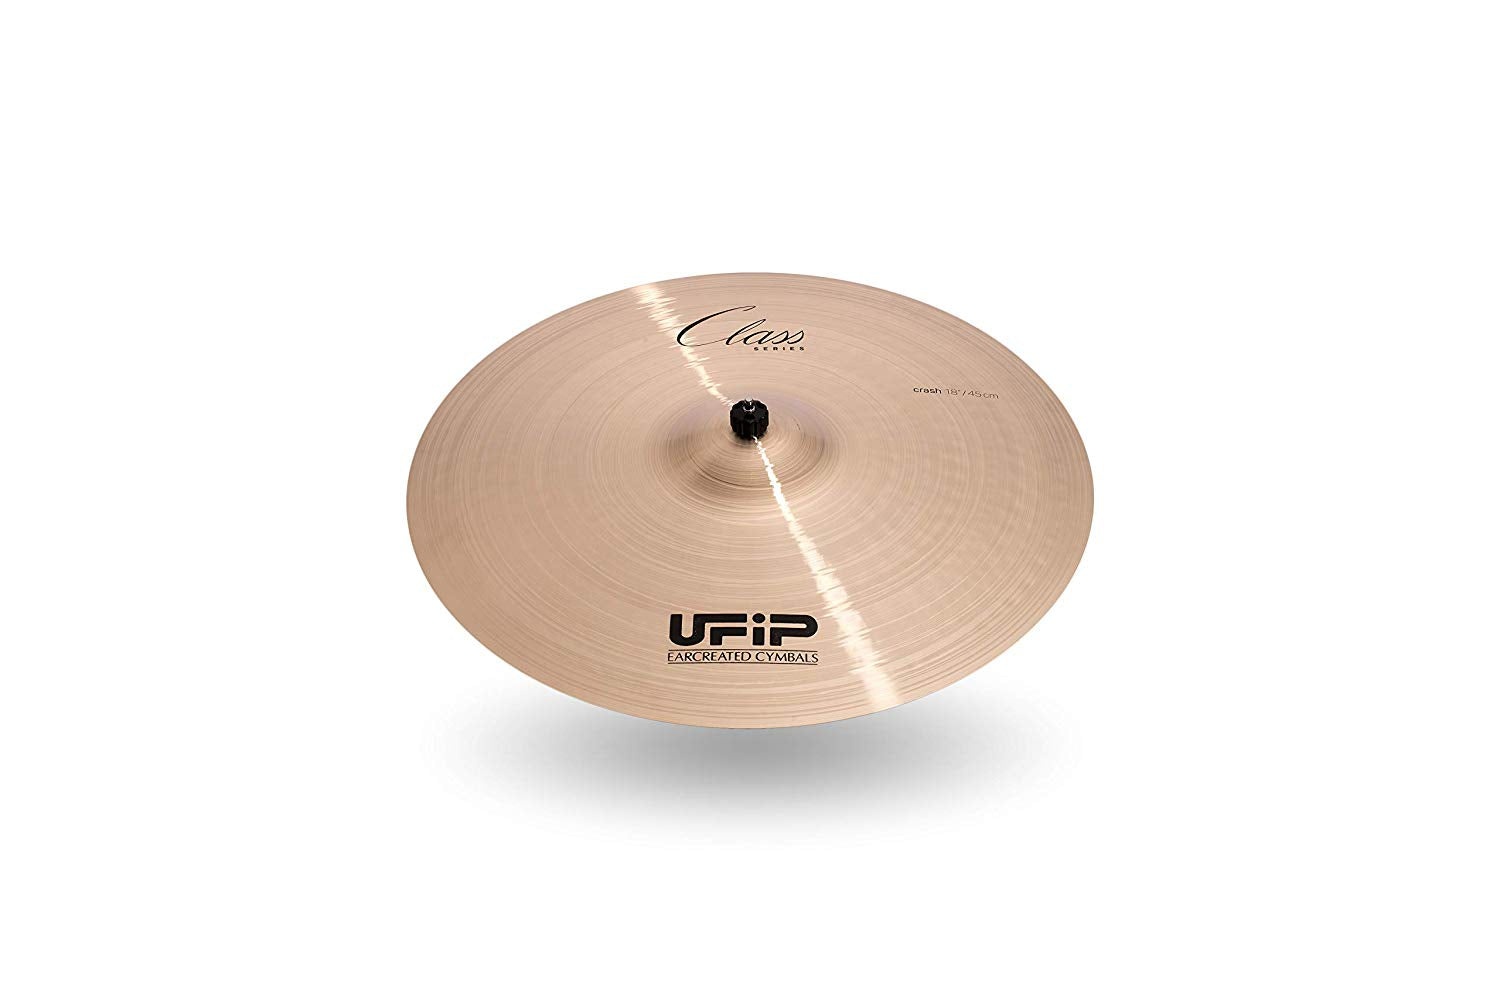
Ufip CS-18L Class Series 18" Light Crash Cymbal
CLASS is UFIP! This series is the result of more than 80 years of cymbal manufacturing, making Class the most complete and versatile series available. The Class Series offers more in every respect; more volume, more lively tone, more warmth, more dynamics and more fullness. They cut through in every musical surrounding, from classical music to Jazz, to Rock or Pop. No other cymbal offers such a broad sound spectrum and so much dynamic potential.
Brand: UFiP
Category: Arts & Entertainment > Hobbies & Creative Arts > Musical Instruments > Percussion > Cymbals